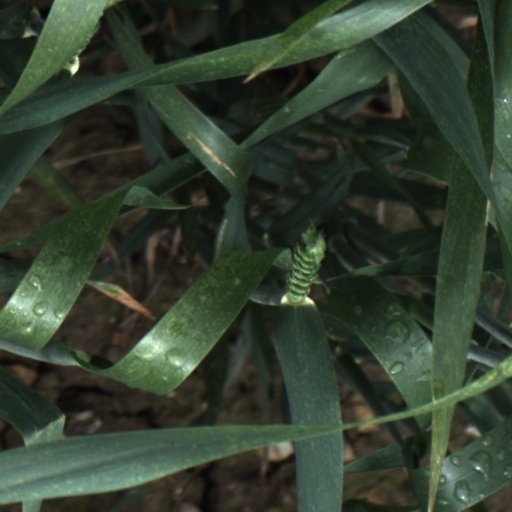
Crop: wheat